John Babonić

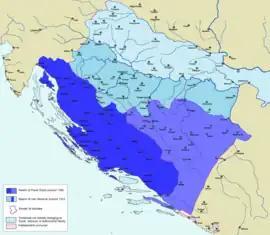
The dominion of John Babonić (cyan) around 1322

Following his second campaign into Friuli, John Babonić returned to Slavonia. Along with his brothers Stephen and Radoslav, he appeared at the Hungarian royal court in Székesfehérvár in August 1310, when Charles I appointed Stephen as Ban of Slavonia, and ordered him to protect the rights of the citizens of Zagreb on the nearby estate named Kobile, thus the power of the Babonići over Lower Slavonia was granted royal approval. The Babonić brothers personally participated in the third and valid coronation of Charles I on 27 August 1310.